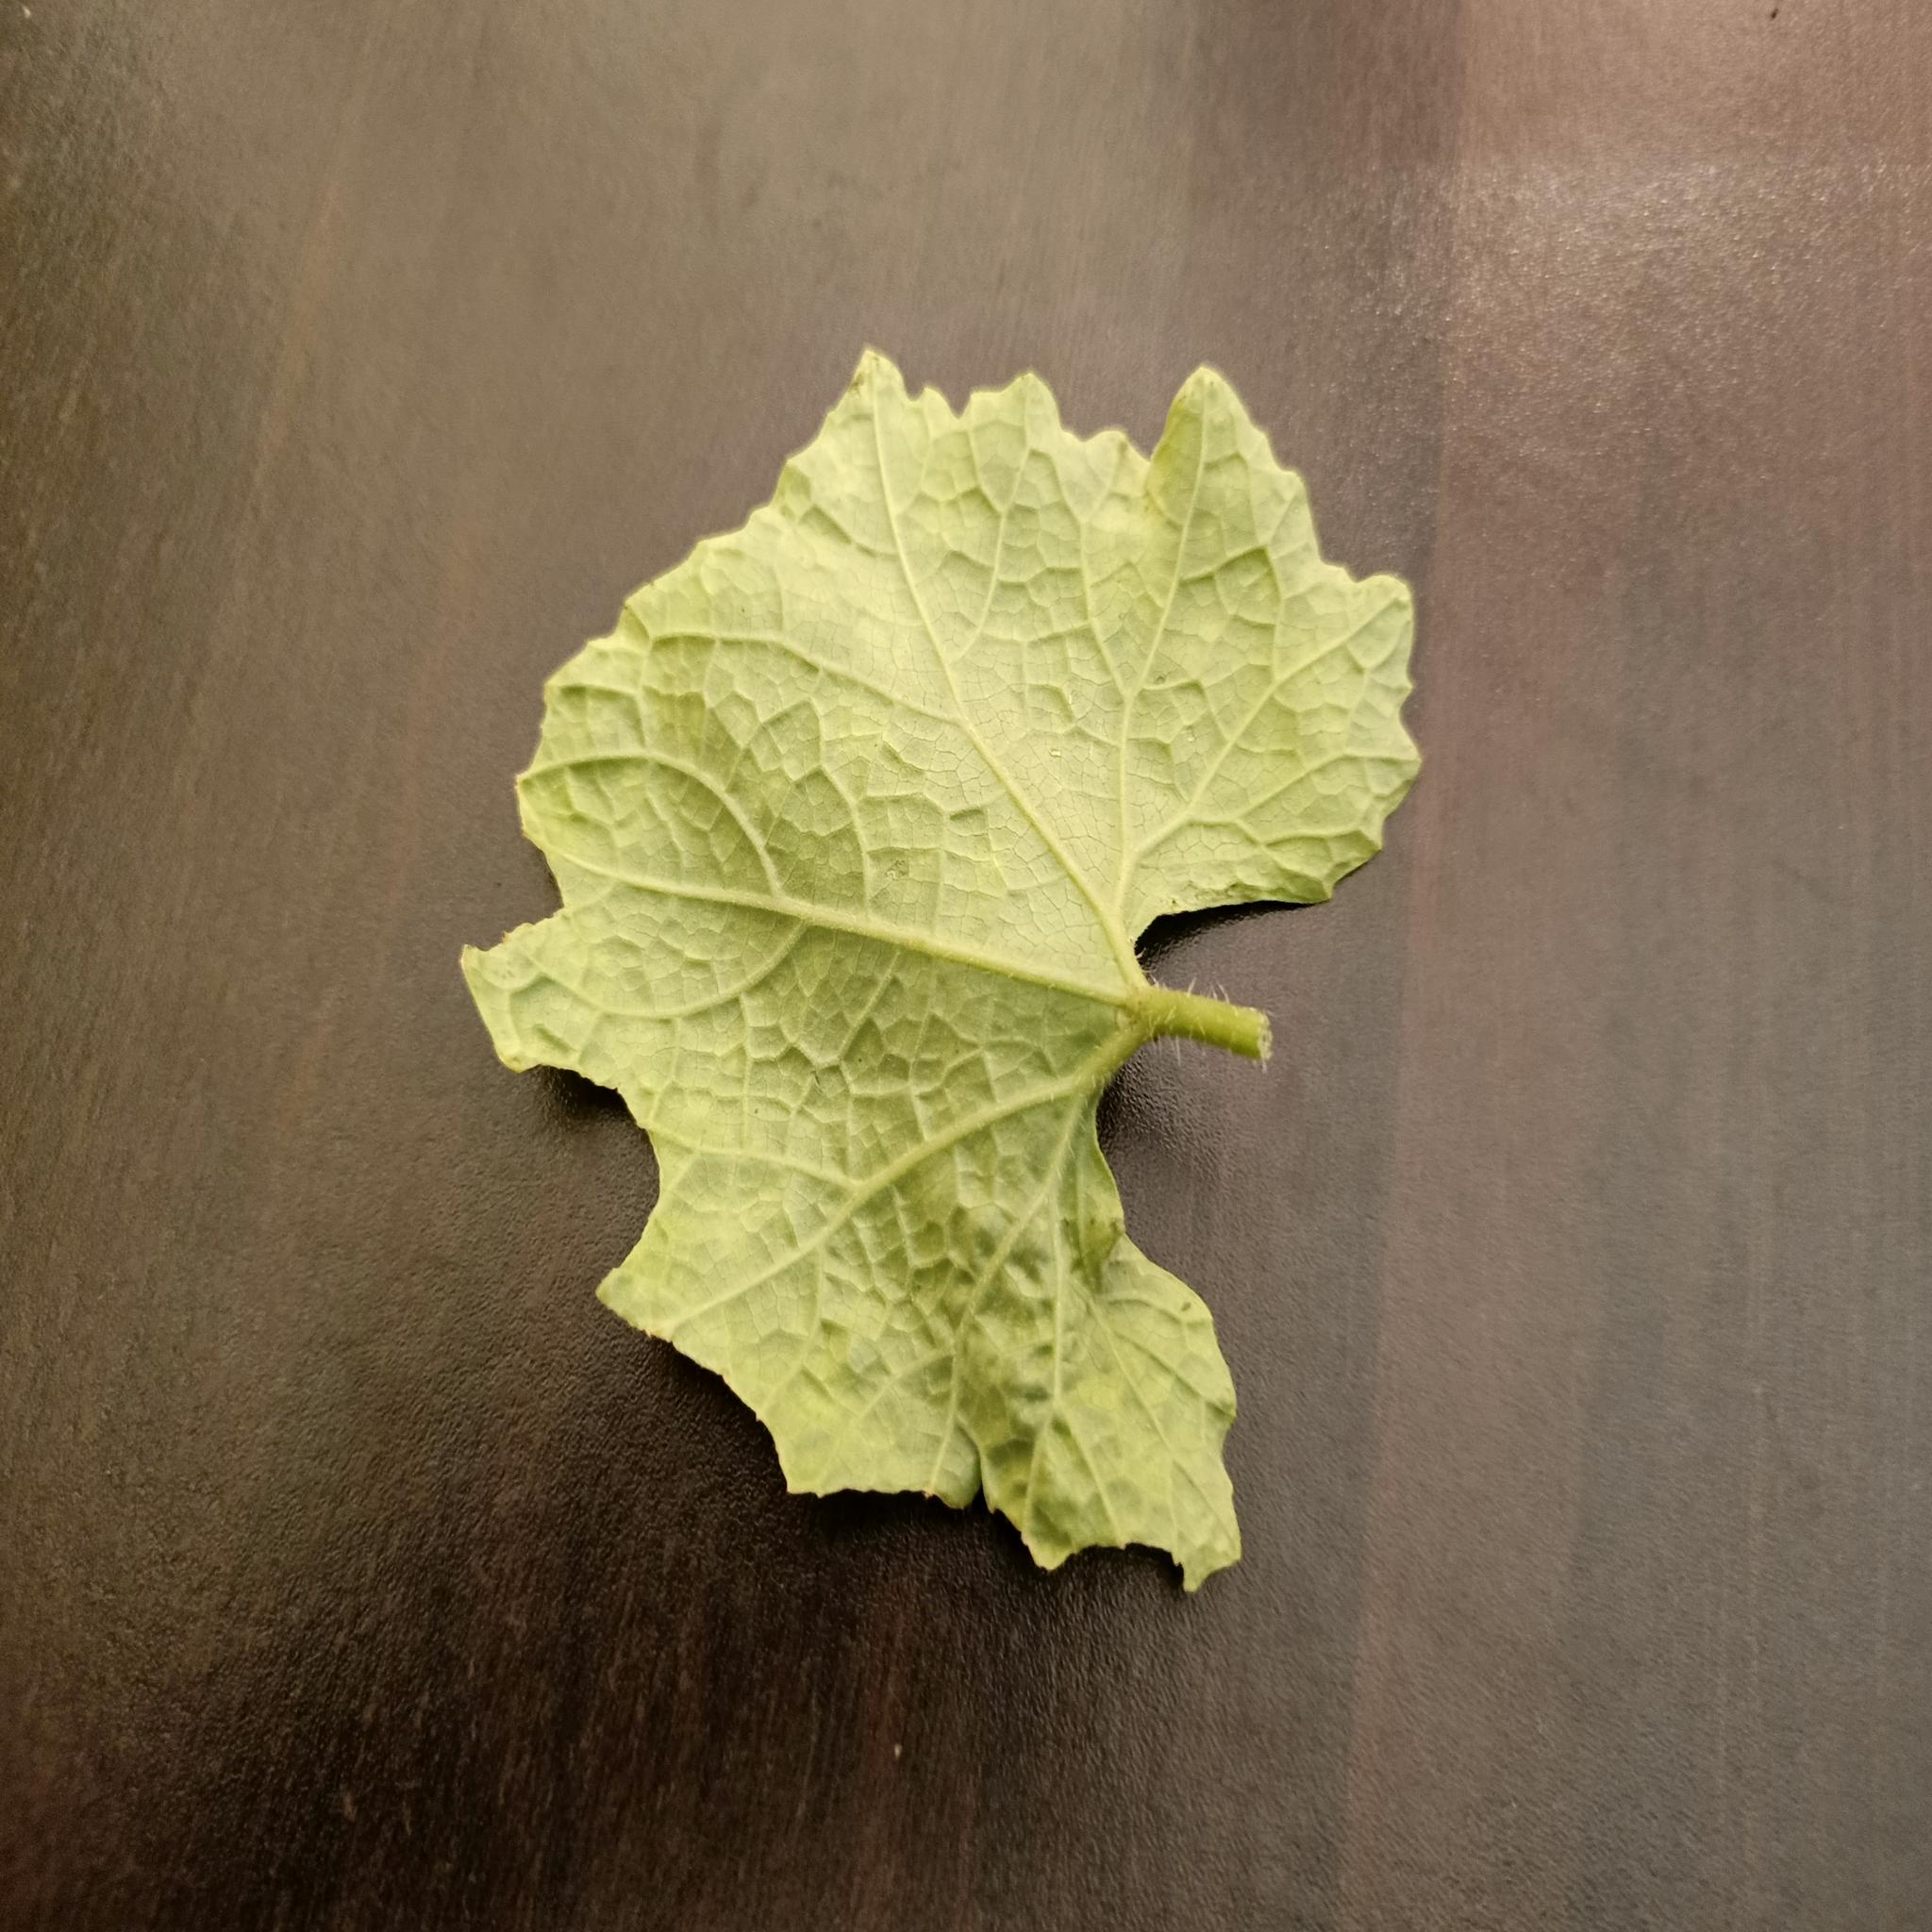
Label: Downy mildew